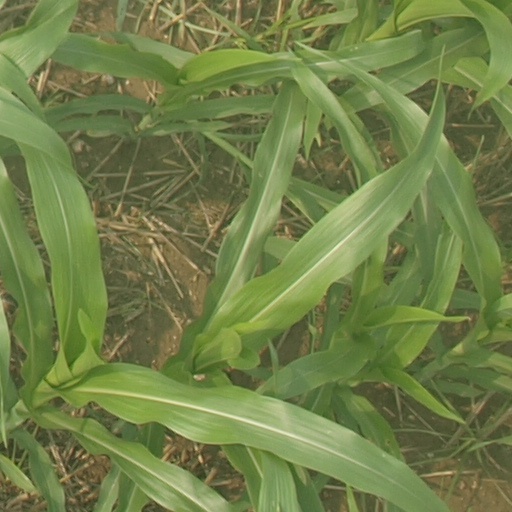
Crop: maize; corn